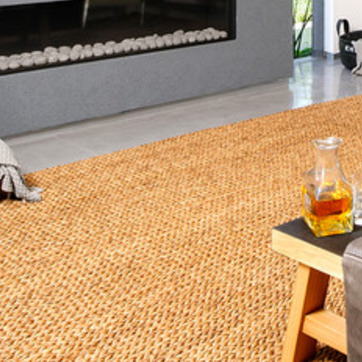
Material: carpet